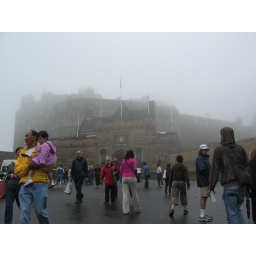
Edinburgh castle shrouded in a pale white mist that swallows the parapets and creeps low among the crowds.